George Young, Baron Young of Cookham

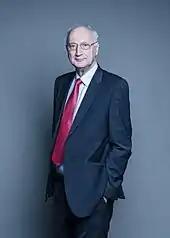
Official portrait, 2018

Young was created a life peer as Baron Young of Cookham, of Cookham in the County of Berkshire, on 29 September 2015. He sits on the Conservative benches of the House of Lords.